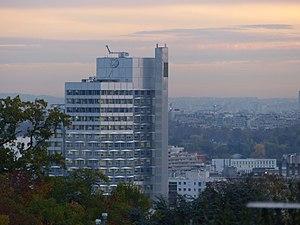
Les tours Citylights, anciennement tours du Pont-de-Sèvres sont un ensemble de trois tours situé à Boulogne-Billancourt.